Orok Edem-Odo

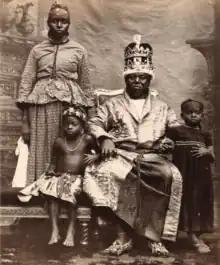
Obong Orok Edem-Odo with one of his wives and children

Kannan K. Nair describes Orok's reign as a "melancholy period in Calabar history", further stating that several complaints were lodged against his administration. Indeed, several letters were sent to the British by the Henshaw Town people and the Eyamba ward of Duke Town during his reign. In August 1883, the Henshaw ward launched a petition to the Consul stating that they were being distrusted by the Duke Town people because they rarely attended the meetings at Duke Town and were absent at the Coronation of Obong Orok Edem-Odo. The reason for their absence at the coronation of Obong Orok Edem-Odo is unknown. However, it would not be out of place to suggest that Orok Edem-Odo's involvement in the Hensho/Dukean War of 1875 would remind them of their losses during the war.